List of How I Met Your Mother characters

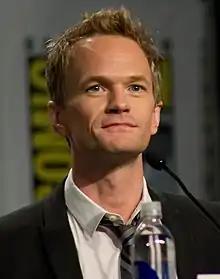
Neil Patrick Harris

Portrayed by Cobie Smulders, Robin Charles Scherbatsky Jr. works as a news reporter for various stations, ending up at World Wide News. She is originally from Vancouver, British Columbia and is a fan of the Vancouver Canucks. Robin was named after her father, who she has some issues with as he wanted a male child.